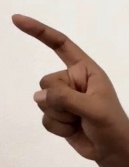
ASL sign: Z